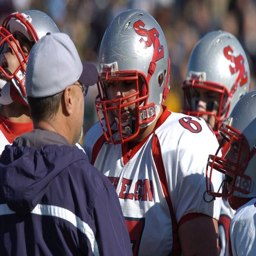
playoffs - week - images .